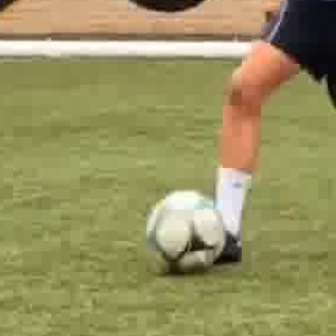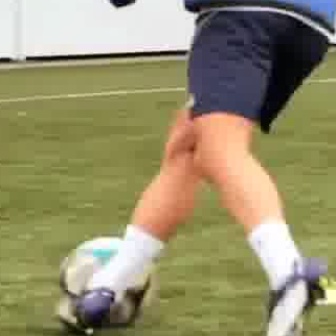
  Please identify the target specified by the bounding box [143,186,227,269] in the first image and locate it in the second image. Return the coordinates in [x_min,y_min,x_max,y_max] format.
Answer: [55,233,148,326]